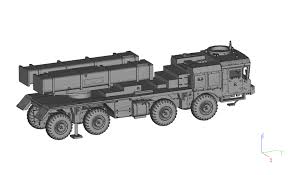
Label: Tornado